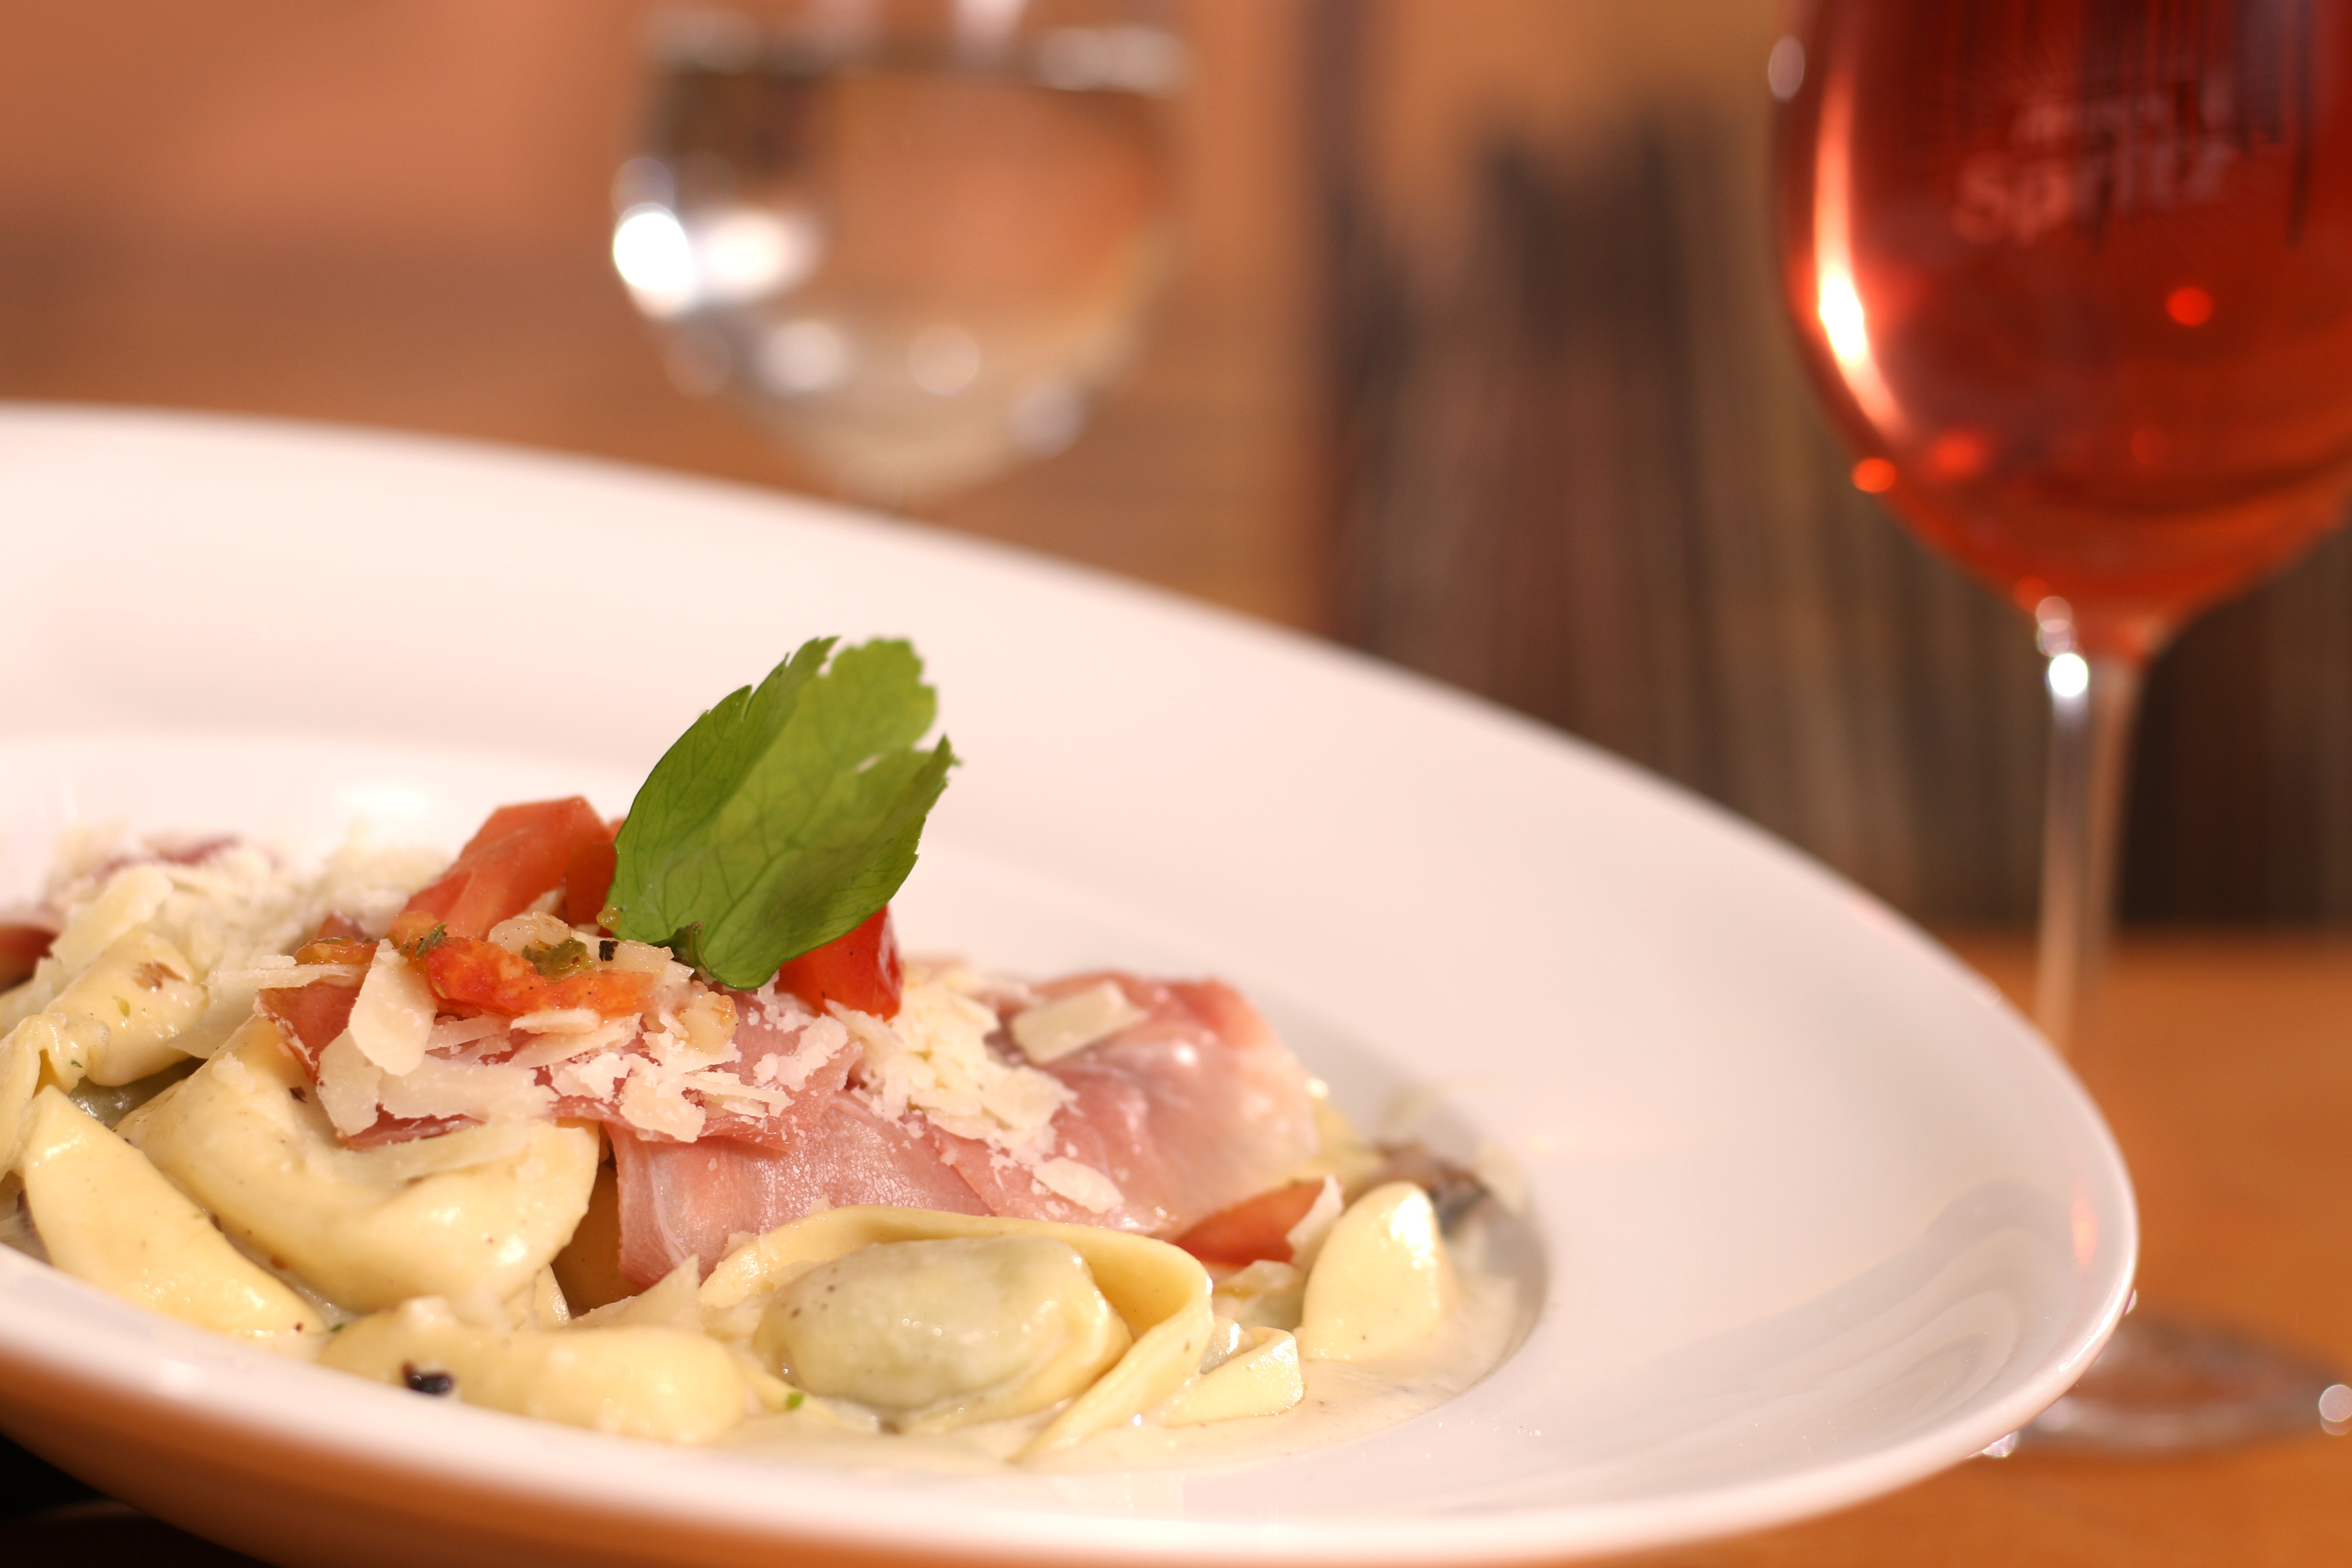
restaurant, dish, meal, food, produce, plate, kitchen, italy, yellow, snack, eat, meat, lunch, cuisine, sauce, delicious, pasta, cheese, cook, noodles, nutrition, tomatoes, court, spaghetti, enjoy, italian, carbohydrates, italian food, tortellini, european food